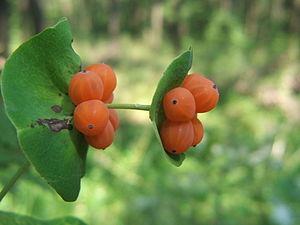
Cette liste de Tracheophyta de Bosnie-Herzégovine, ainsi que d’espèces introduites est un aperçu incomplet d’espèces de mousses, de fougères, de gymnospermes et d’angiospermes citées dans la littérature disponible en langues bosniaque, croate, serbe et serbo-croate. Cet aperçu n’inclue pas des espèces cultivées ni celles occasionnellement introduites.
Le chèvrefeuille des jardins est une plante grimpante, ligneuse, caduque, très rustique, originaire de l'Europe et de l'ouest de l'Asie. Elle fait partie de la famille des Caprifoliaceae.